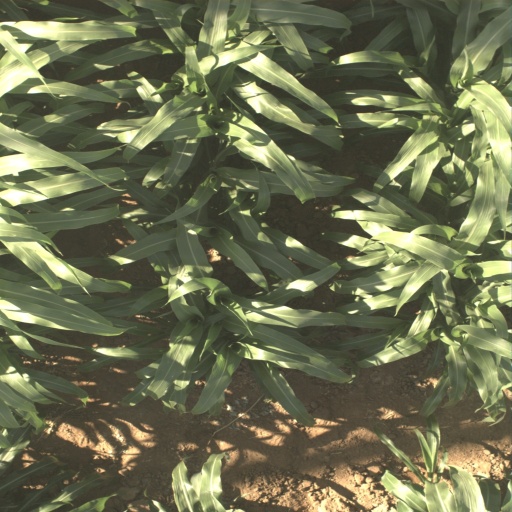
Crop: sorghum